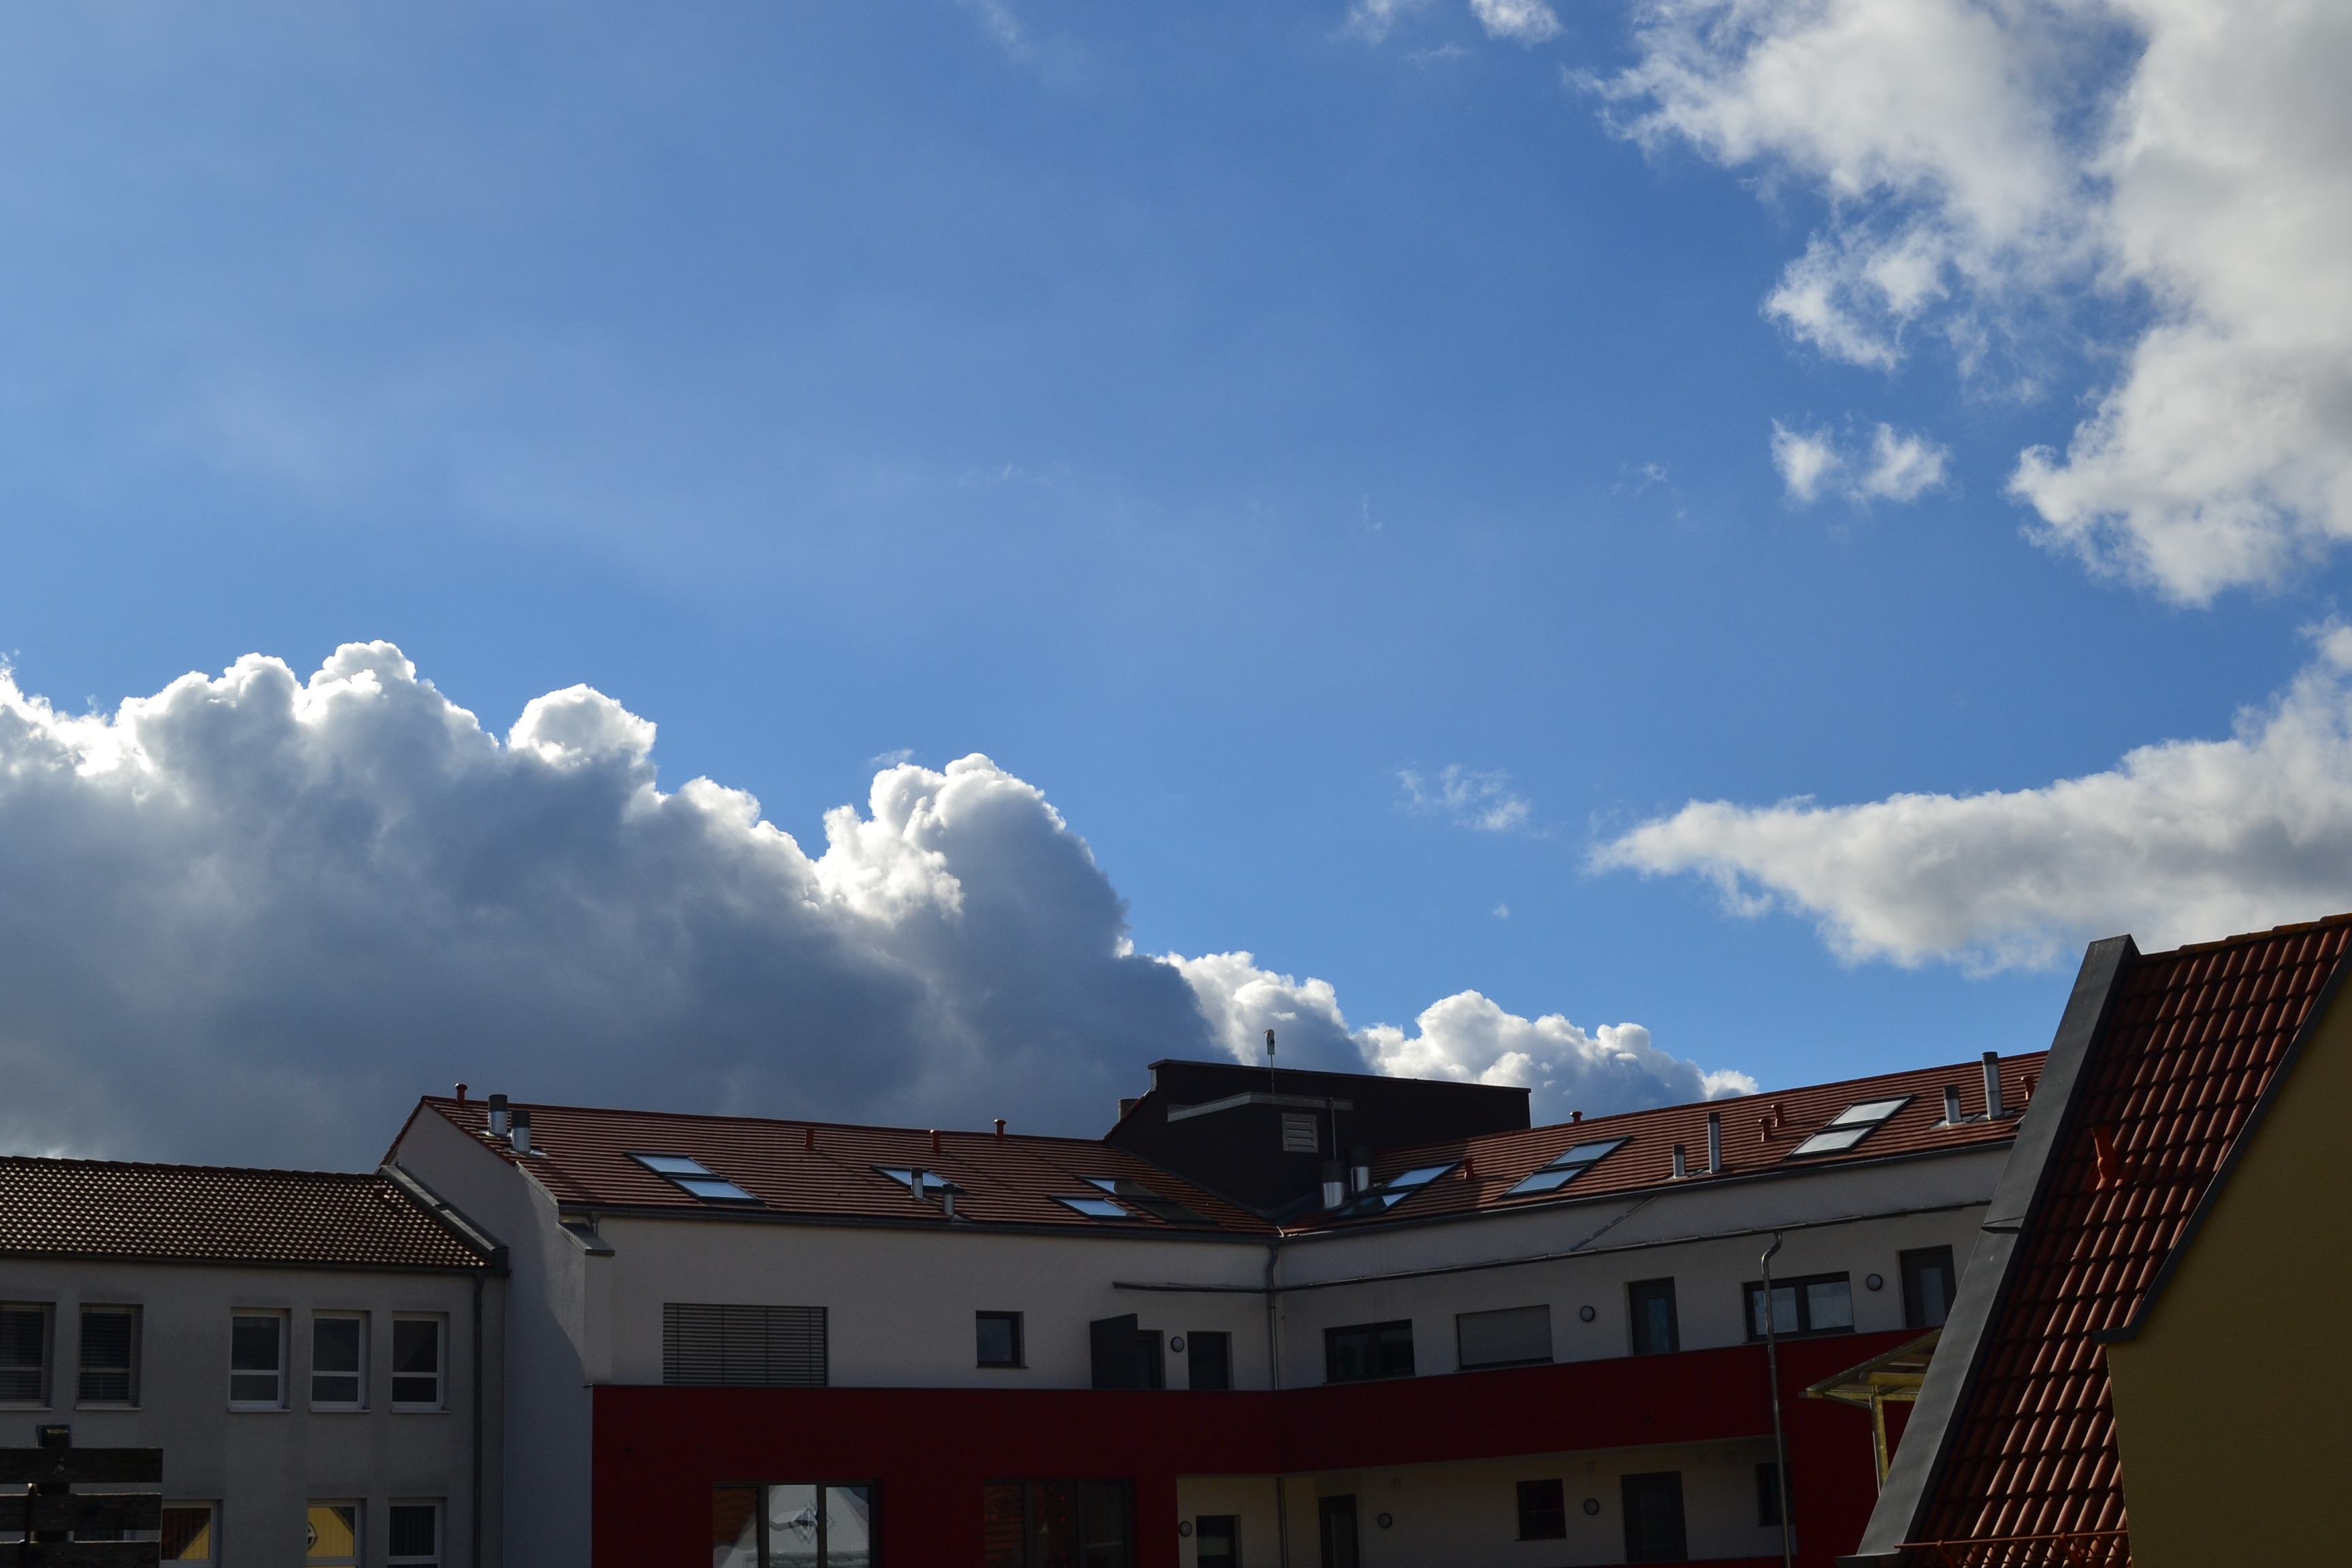
cloud, sky, house, sunlight, home, blue, clouds, germany, house roofs, meteorological phenomenon, residential area, atmosphere of earth